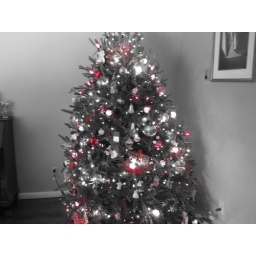
Just got a canon camera with color select so I decided to highlight the red in my tree